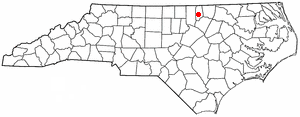
La ville de Henderson est le siège du comté de Vance, situé en Caroline du Nord, aux États-Unis.